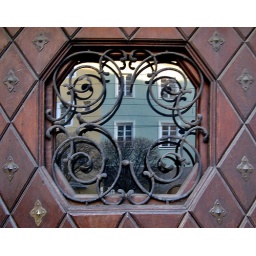
house in the door